List of Carroll Pioneers head football coaches

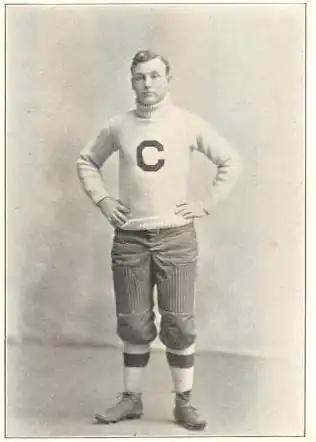
Jack Fries was first a player and then later head coach at Carroll.

The Carroll Pioneers football program is a college football team that represents Carroll University in the Midwest Conference, a part of NCAA Division III. The team has had 28 head coaches since its first recorded football game in 1896. The current coach is Mike Budziszewski who first took the position for the 2020 season. Former head coach Matty Bell was elected to the College Football Hall of Fame in 1955.